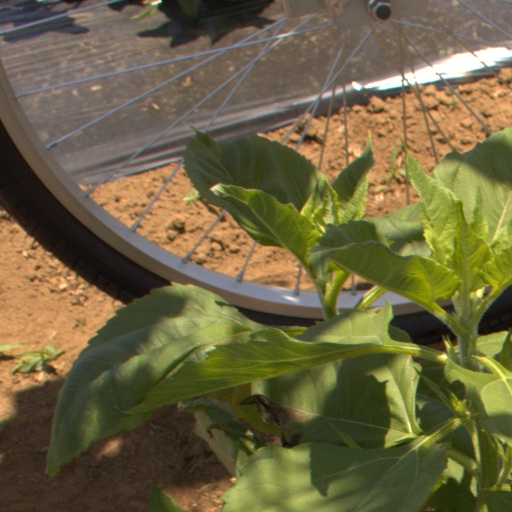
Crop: Jerusalem artichoke